Angela Lansbury

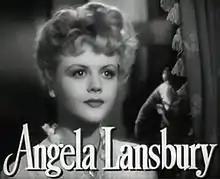
A young white women facing forward, with the name "Angela Lansbury" superimposed in front of her

At a party hosted by her mother, Lansbury met John van Druten, who had recently co-authored a script for "Gaslight" (1944), a mystery-thriller based on Patrick Hamilton's 1938 play, "Gas Light". The film was being directed by George Cukor and starred Ingrid Bergman in the lead role of Paula Alquist, a woman in Victorian London being psychologically tormented by her husband. Druten suggested that Lansbury would be perfect for the role of Nancy Oliver, a cockney maid; she was accepted for the part, although, since she was only 17, a social worker had to accompany her on the set. Obtaining an agent, Earl Kramer, she was signed to a seven-year contract with MGM, earning $500 a week. "Gaslight" received critical acclaim, and Lansbury's performance was widely praised, earning her a nomination for the Academy Award for Best Supporting Actress.